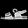
Label: Sandal